Badingham

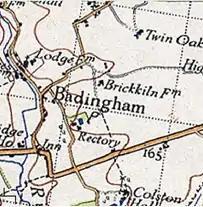
20th-century view of Badingham as shown by the Ordnance Survey map. Located in the county of Suffolk. East England

The parish church is situated on an old pagan holy site called the knoll of Burstonhaugh. The church was built in 1300s and later re-established in 16th century to an old pagan site, by the first missionaries who came to Badingham.